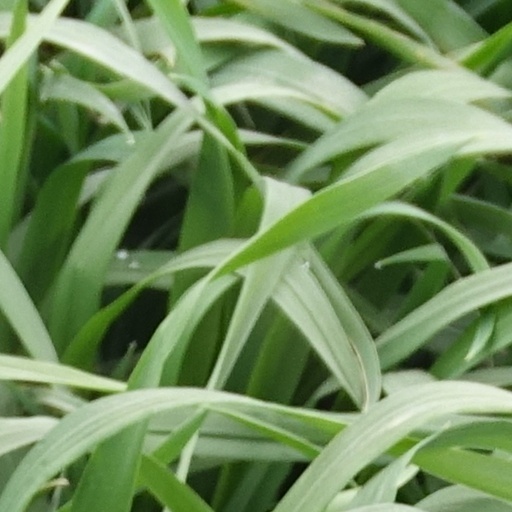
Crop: wheat